St Peter's Catholic School, Bournemouth

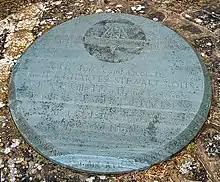
Charles Rolls memorial stone

A circular memorial to mark the motoring and aviation pioneer Charles Rolls, was unveiled in 1981 and is situated in the bottom corner of the lower playing field at the Southbourne site of St Peter's School. The school was built adjacent to Hengistbury Airfield where Rolls had a fatal accident in July 1910. A large air show was taking place as part of Bournemouth's centenary celebrations; Rolls' aeroplane crashed, the first air accident death in England.